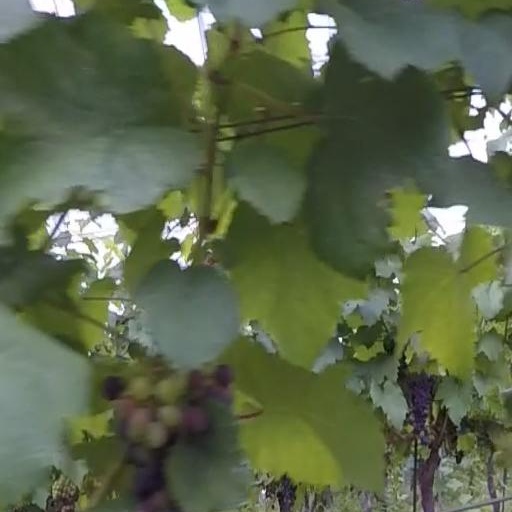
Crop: grape